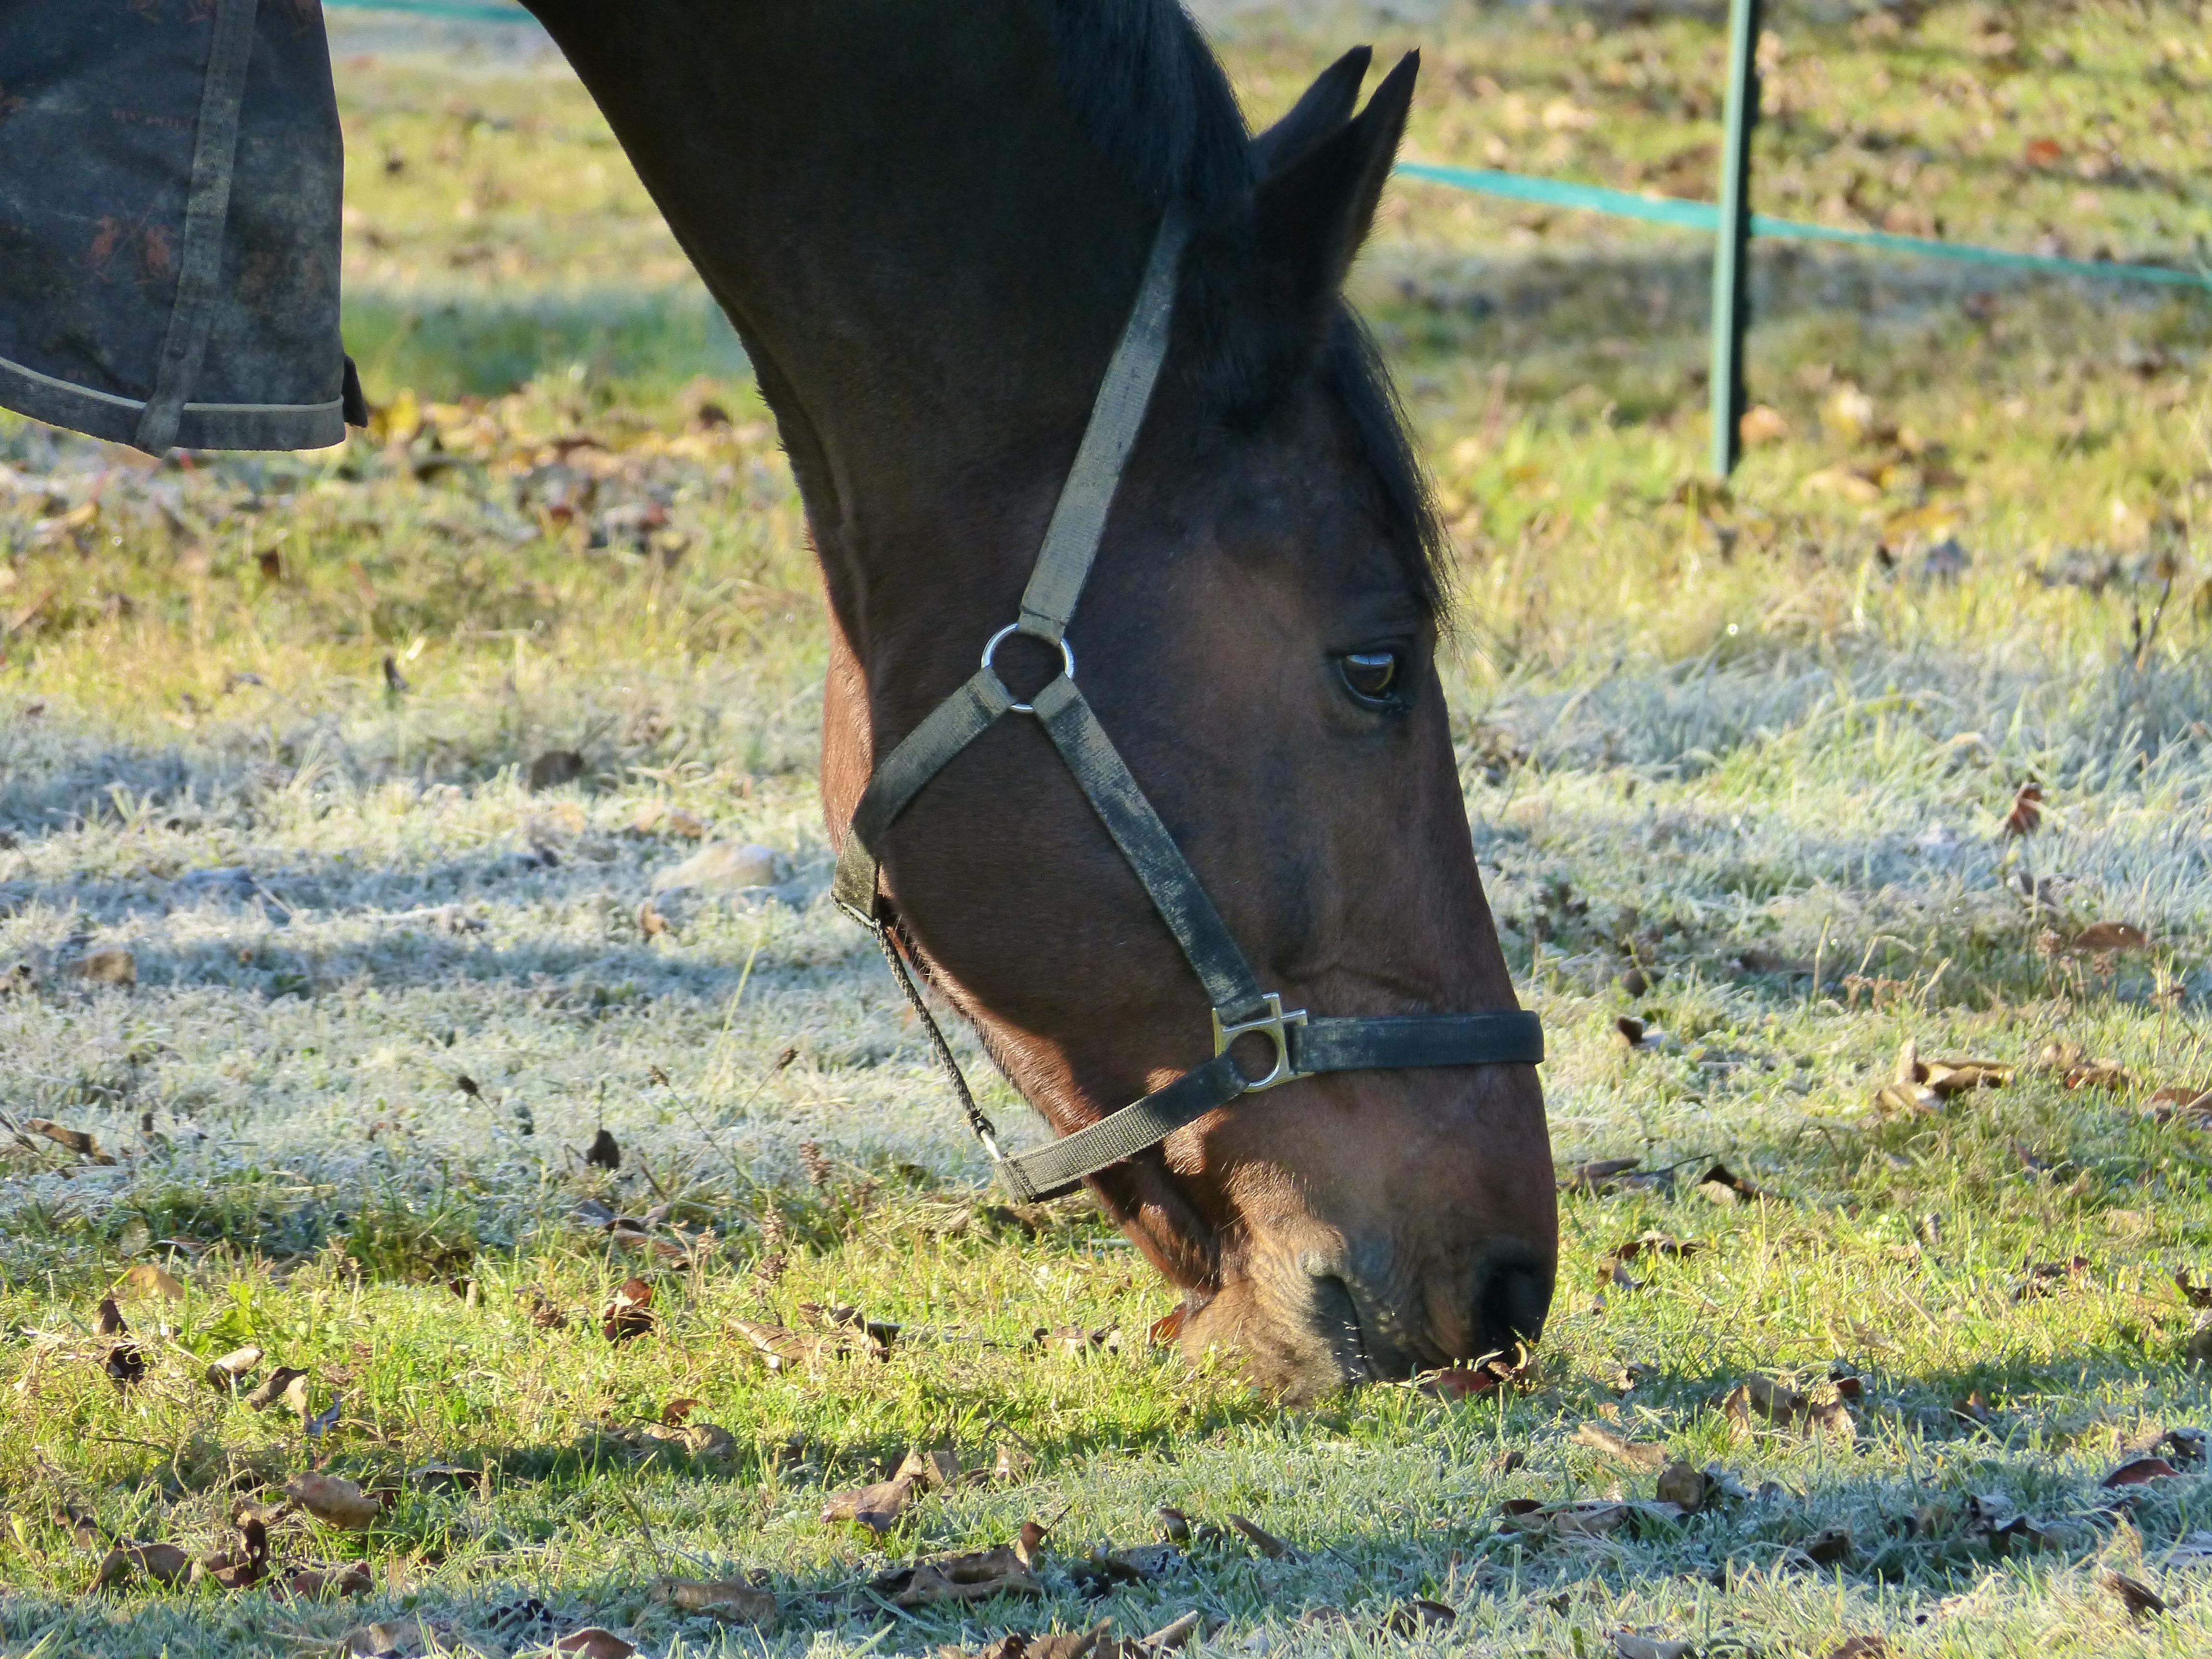
grass, farm, meadow, animal, wildlife, pasture, grazing, ranch, horse, mammal, stallion, mane, eat, graze, mare, rural area, pack animal, horse like mammal, mustang horse, head nature